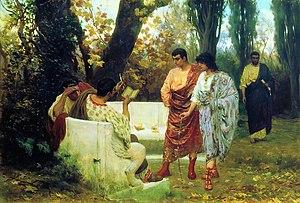
Stefan Bakałowicz, né le 17 octobre 1857 à Varsovie et mort peut-être à Rome en 1947, est un peintre polonais, né sujet de l'Empire russe. C'est un représentant de l'académisme de la fin du XIXᵉ siècle et du début du XXᵉ siècle qui prisait les sujets inspirés de la Rome antique et qui passa presque toute sa vie en Italie.
Société des artistes de peinture historique est une association russe d'artistes qui ont peint des sujets historiques.
Le pallium romain est issu de l'himation grec. C'est un vêtement rectangulaire sans couture qui se portait comme un manteau, parfois à même la peau, sur une tunique ou sur un chitôn, aussi bien pour les hommes que pour les femmes. La paramentique de l'Église primitive a utilisé depuis ce terme pour le pallium de l'Église latine, ou l'omophore de l'Église orientale, mais il s'agit aujourd'hui juste d'une étole, signe de l'épiscopat.